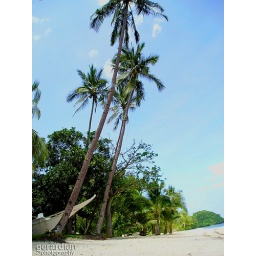
white beach in Negros Occidental, Philippines.